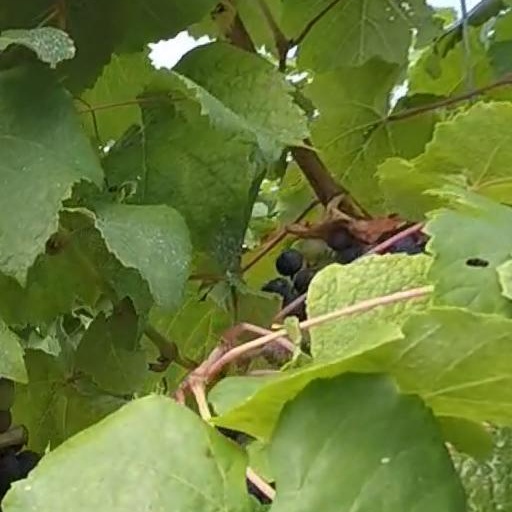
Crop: grape